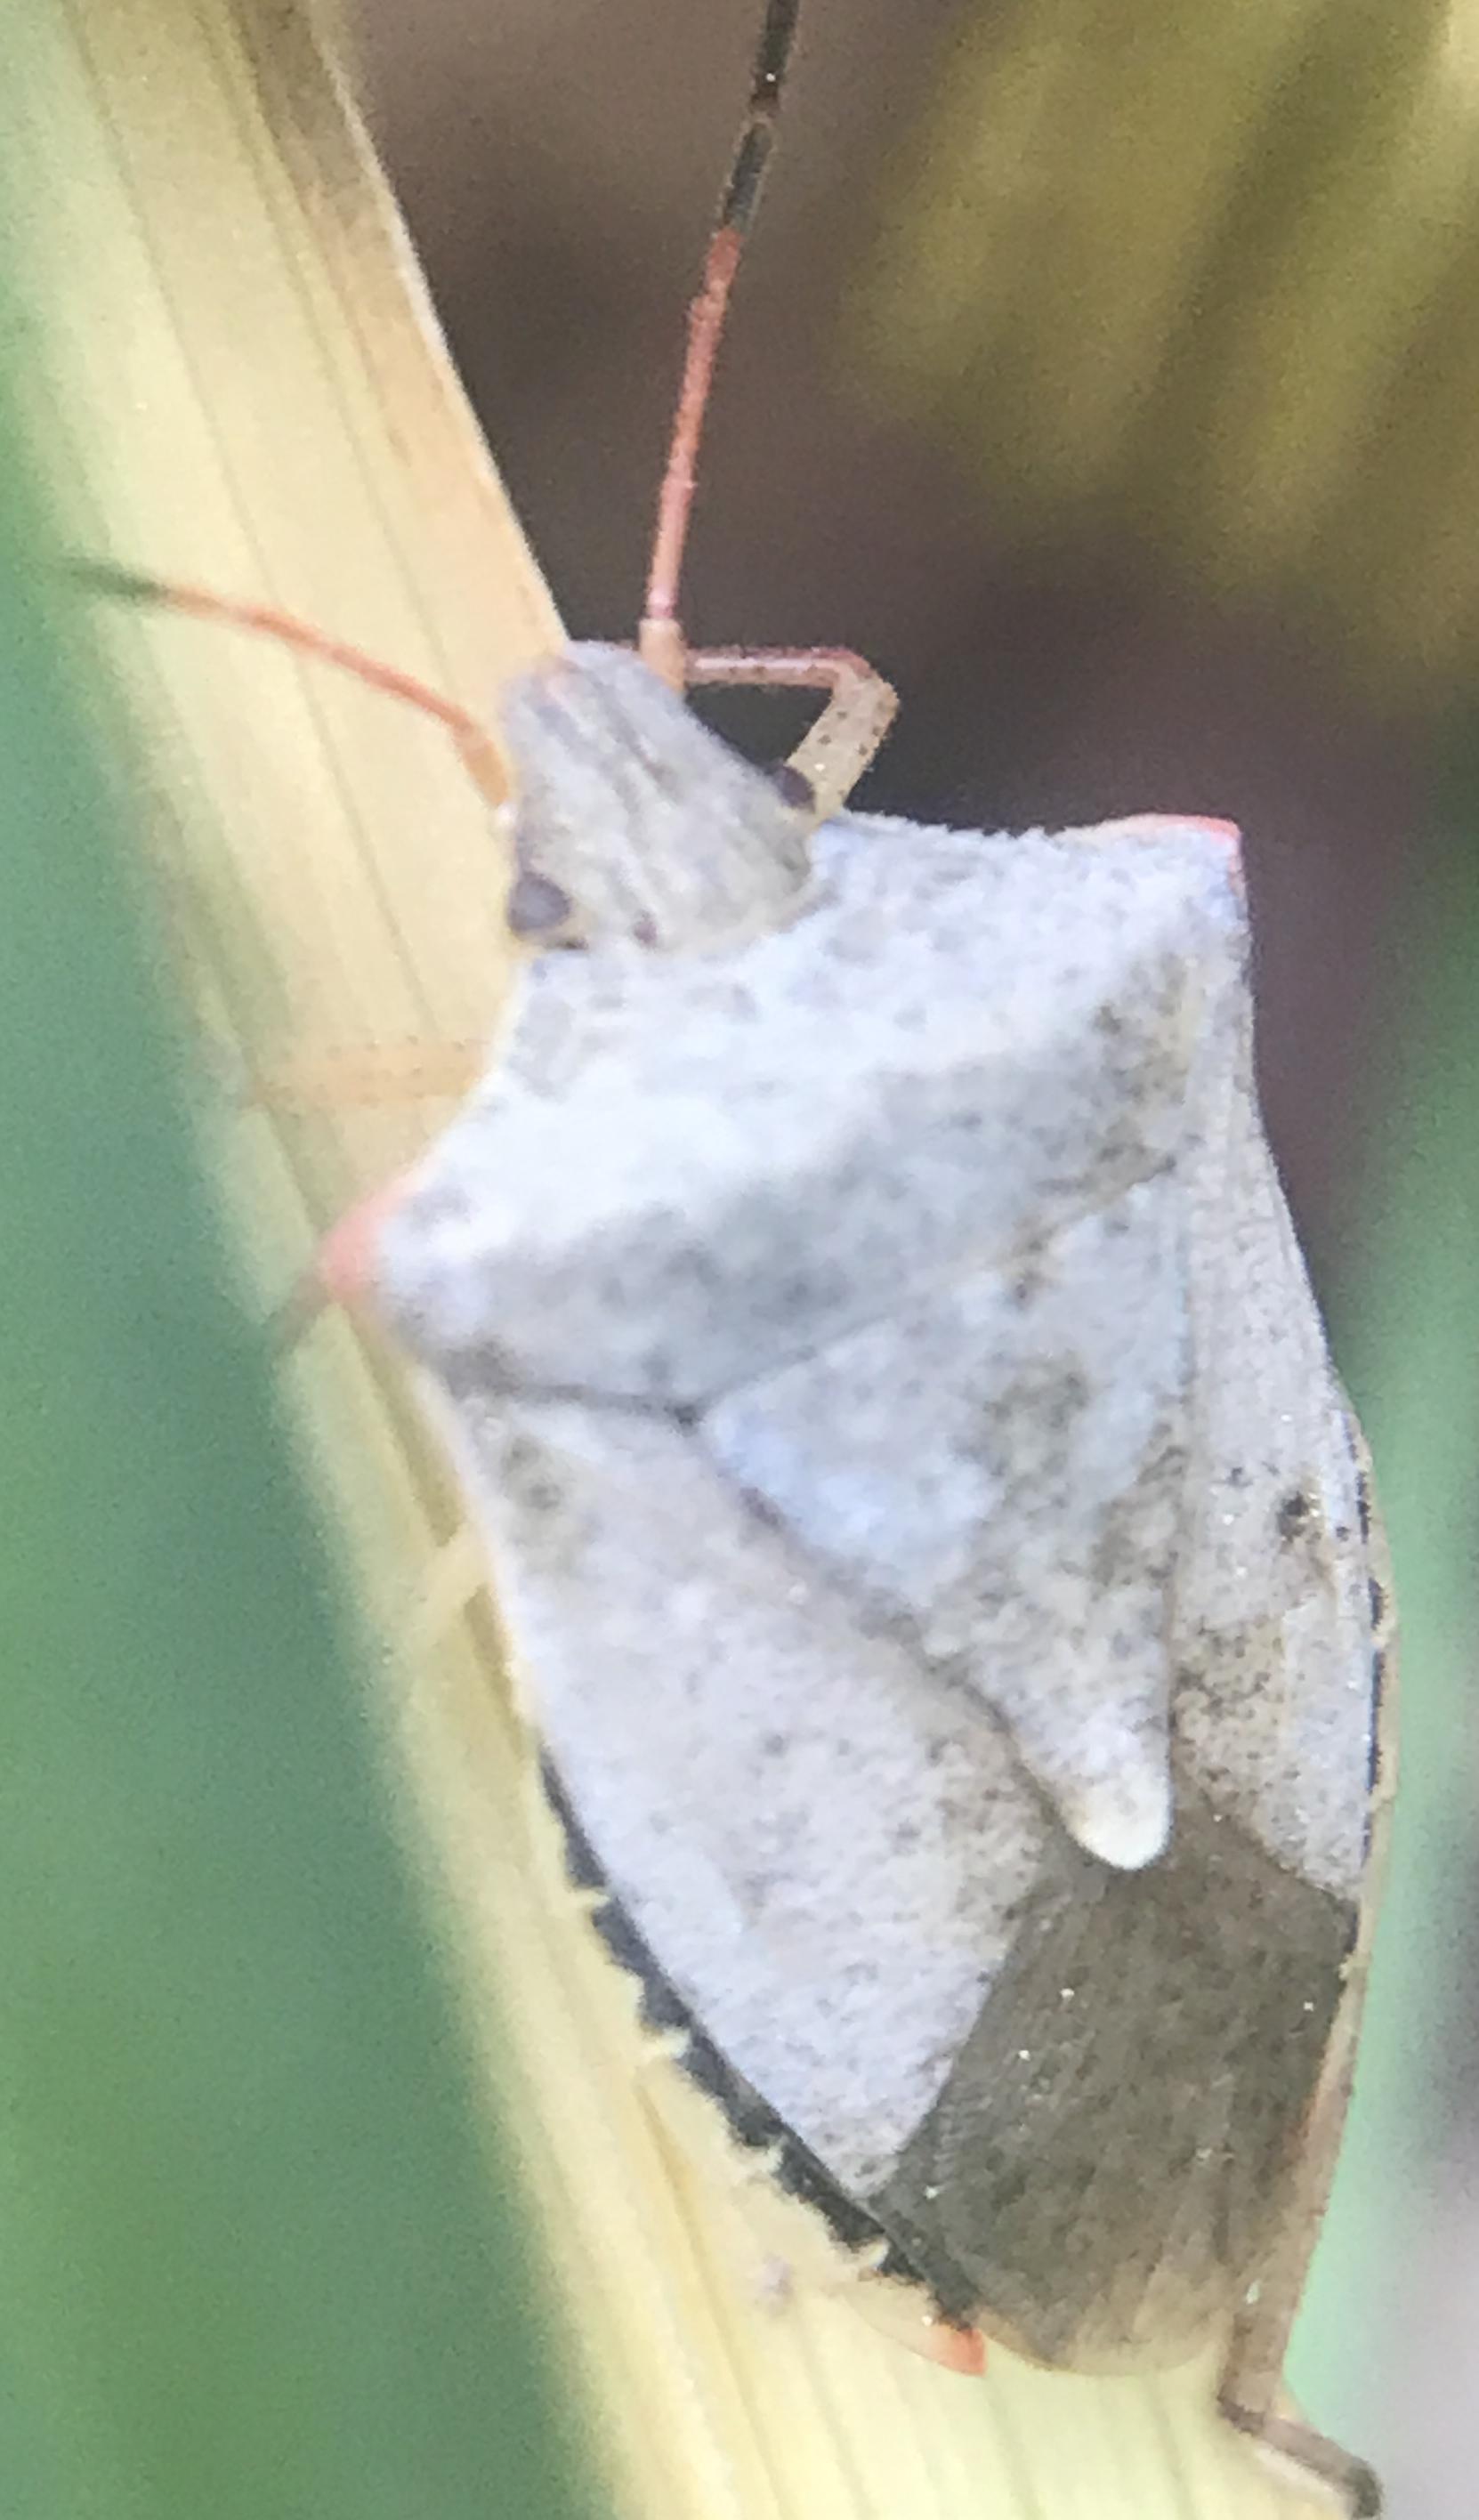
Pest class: stink_bug